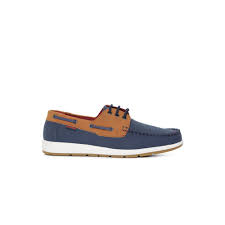
Label: Boat